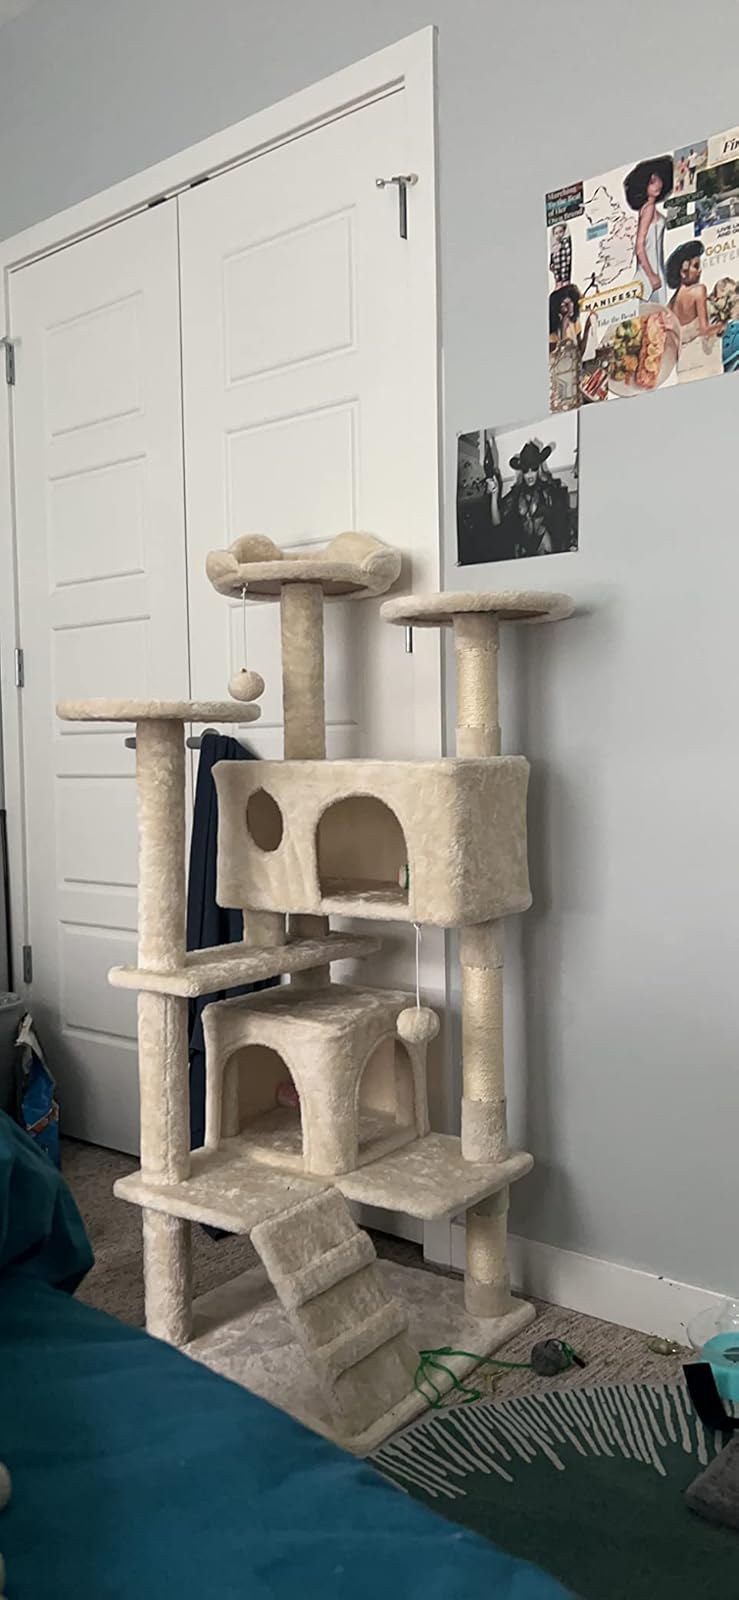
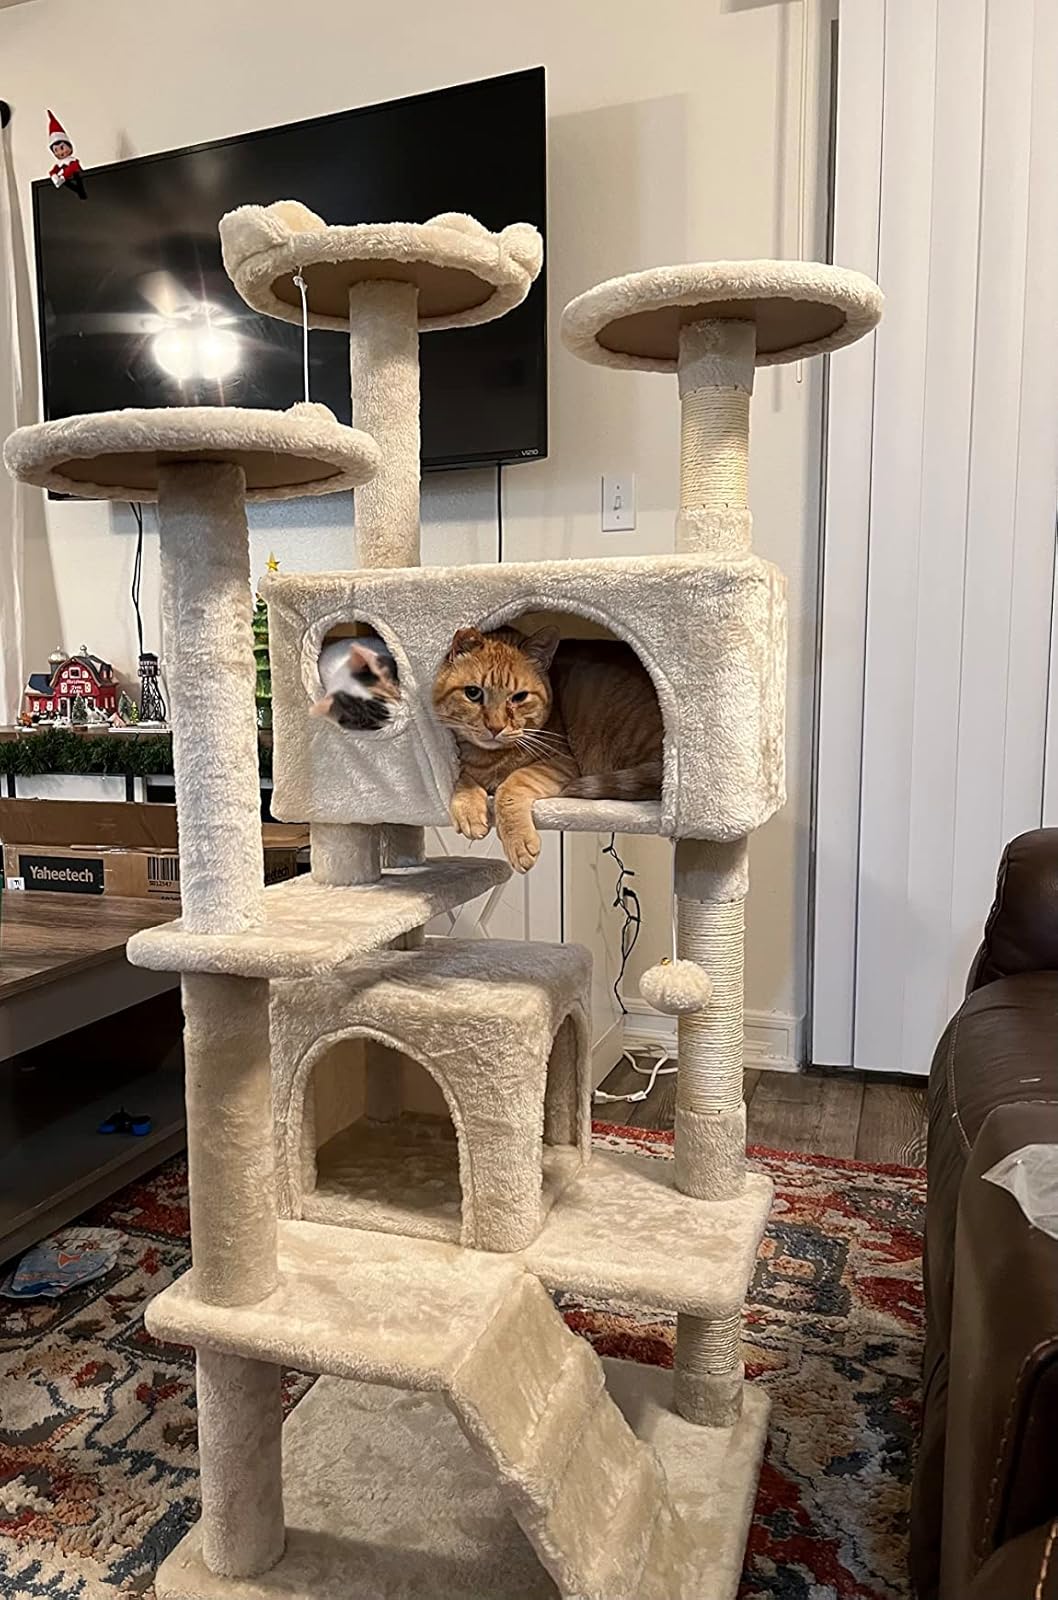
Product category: items_cat tree
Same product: yes